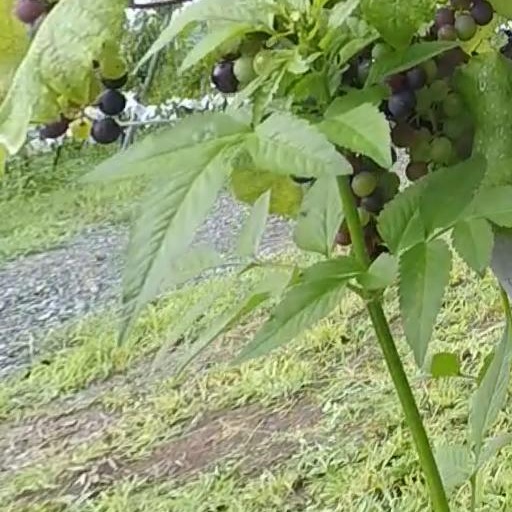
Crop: grape